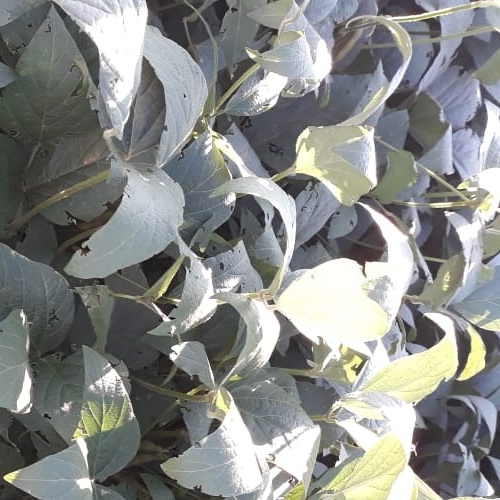
Label: Diabrotica_speciosa